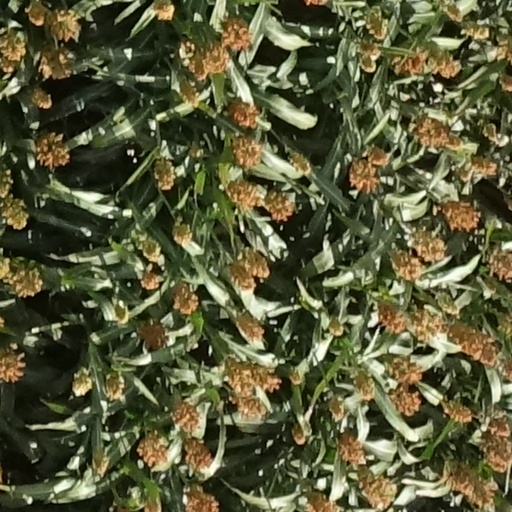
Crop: sorghum